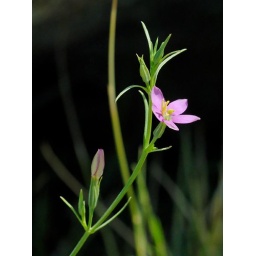
This plant with pretty pink flowers was growing in one of the falaj cuts.